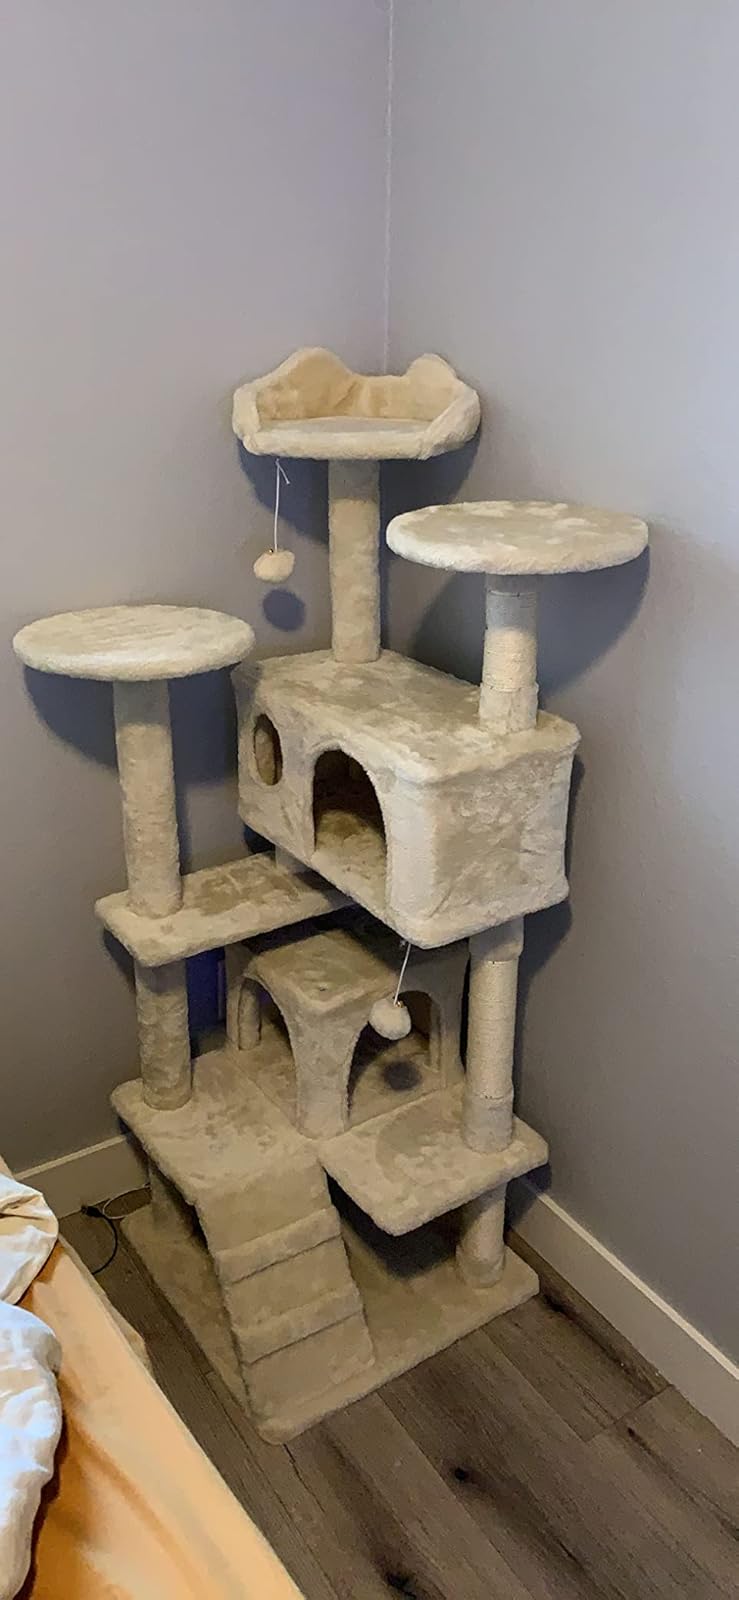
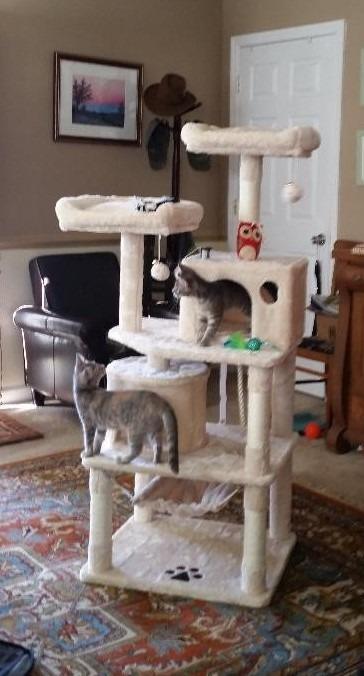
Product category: items_cat tree
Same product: no